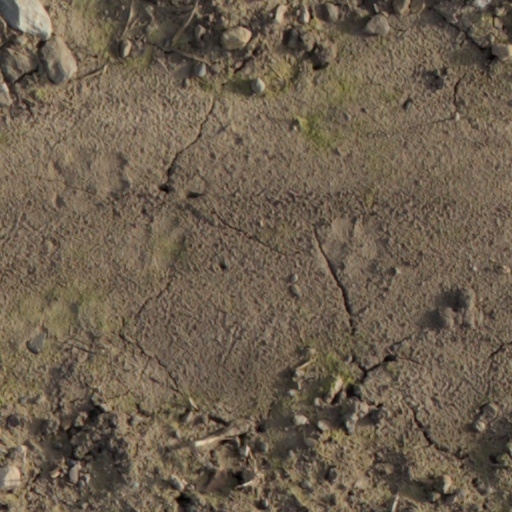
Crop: wheat